Zeke and The Popo

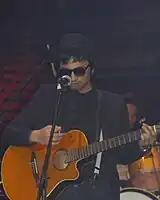
Zeke Khaseli performing live with Zeke and the Popo at Indiefest vol.3 Final Regional Jakarta

Zeke and The Popo are an Indonesian ambient/ folk rock/ psychedelic band from Jakarta. They are an independent band and signed with Blakmorse record.